Battle of Mons

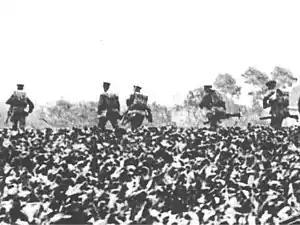

By the afternoon, the British position in the salient had become untenable; the 4th Middlesex had suffered casualties of and killed or wounded. To the east of the British position, units of the German IX Corps had begun to cross the canal in force, threatening the British right flank. At Nimy, Private Oskar Niemeyer had swum across the canal under British fire to operate the machinery of a swing bridge to close it before he was killed. He re-opened the bridge and allowed the Germans to increase pressure against the 4th Royal Fusiliers.